Teodor Baconschi

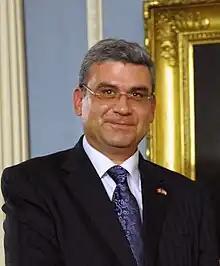
Baconschi in 2011

Teodor Baconschi (also spelled Baconsky or Baconski; born 14 February 1963) is a Romanian politician. He was the Minister of Foreign Affairs of Romania between December 2009 and January 2012.